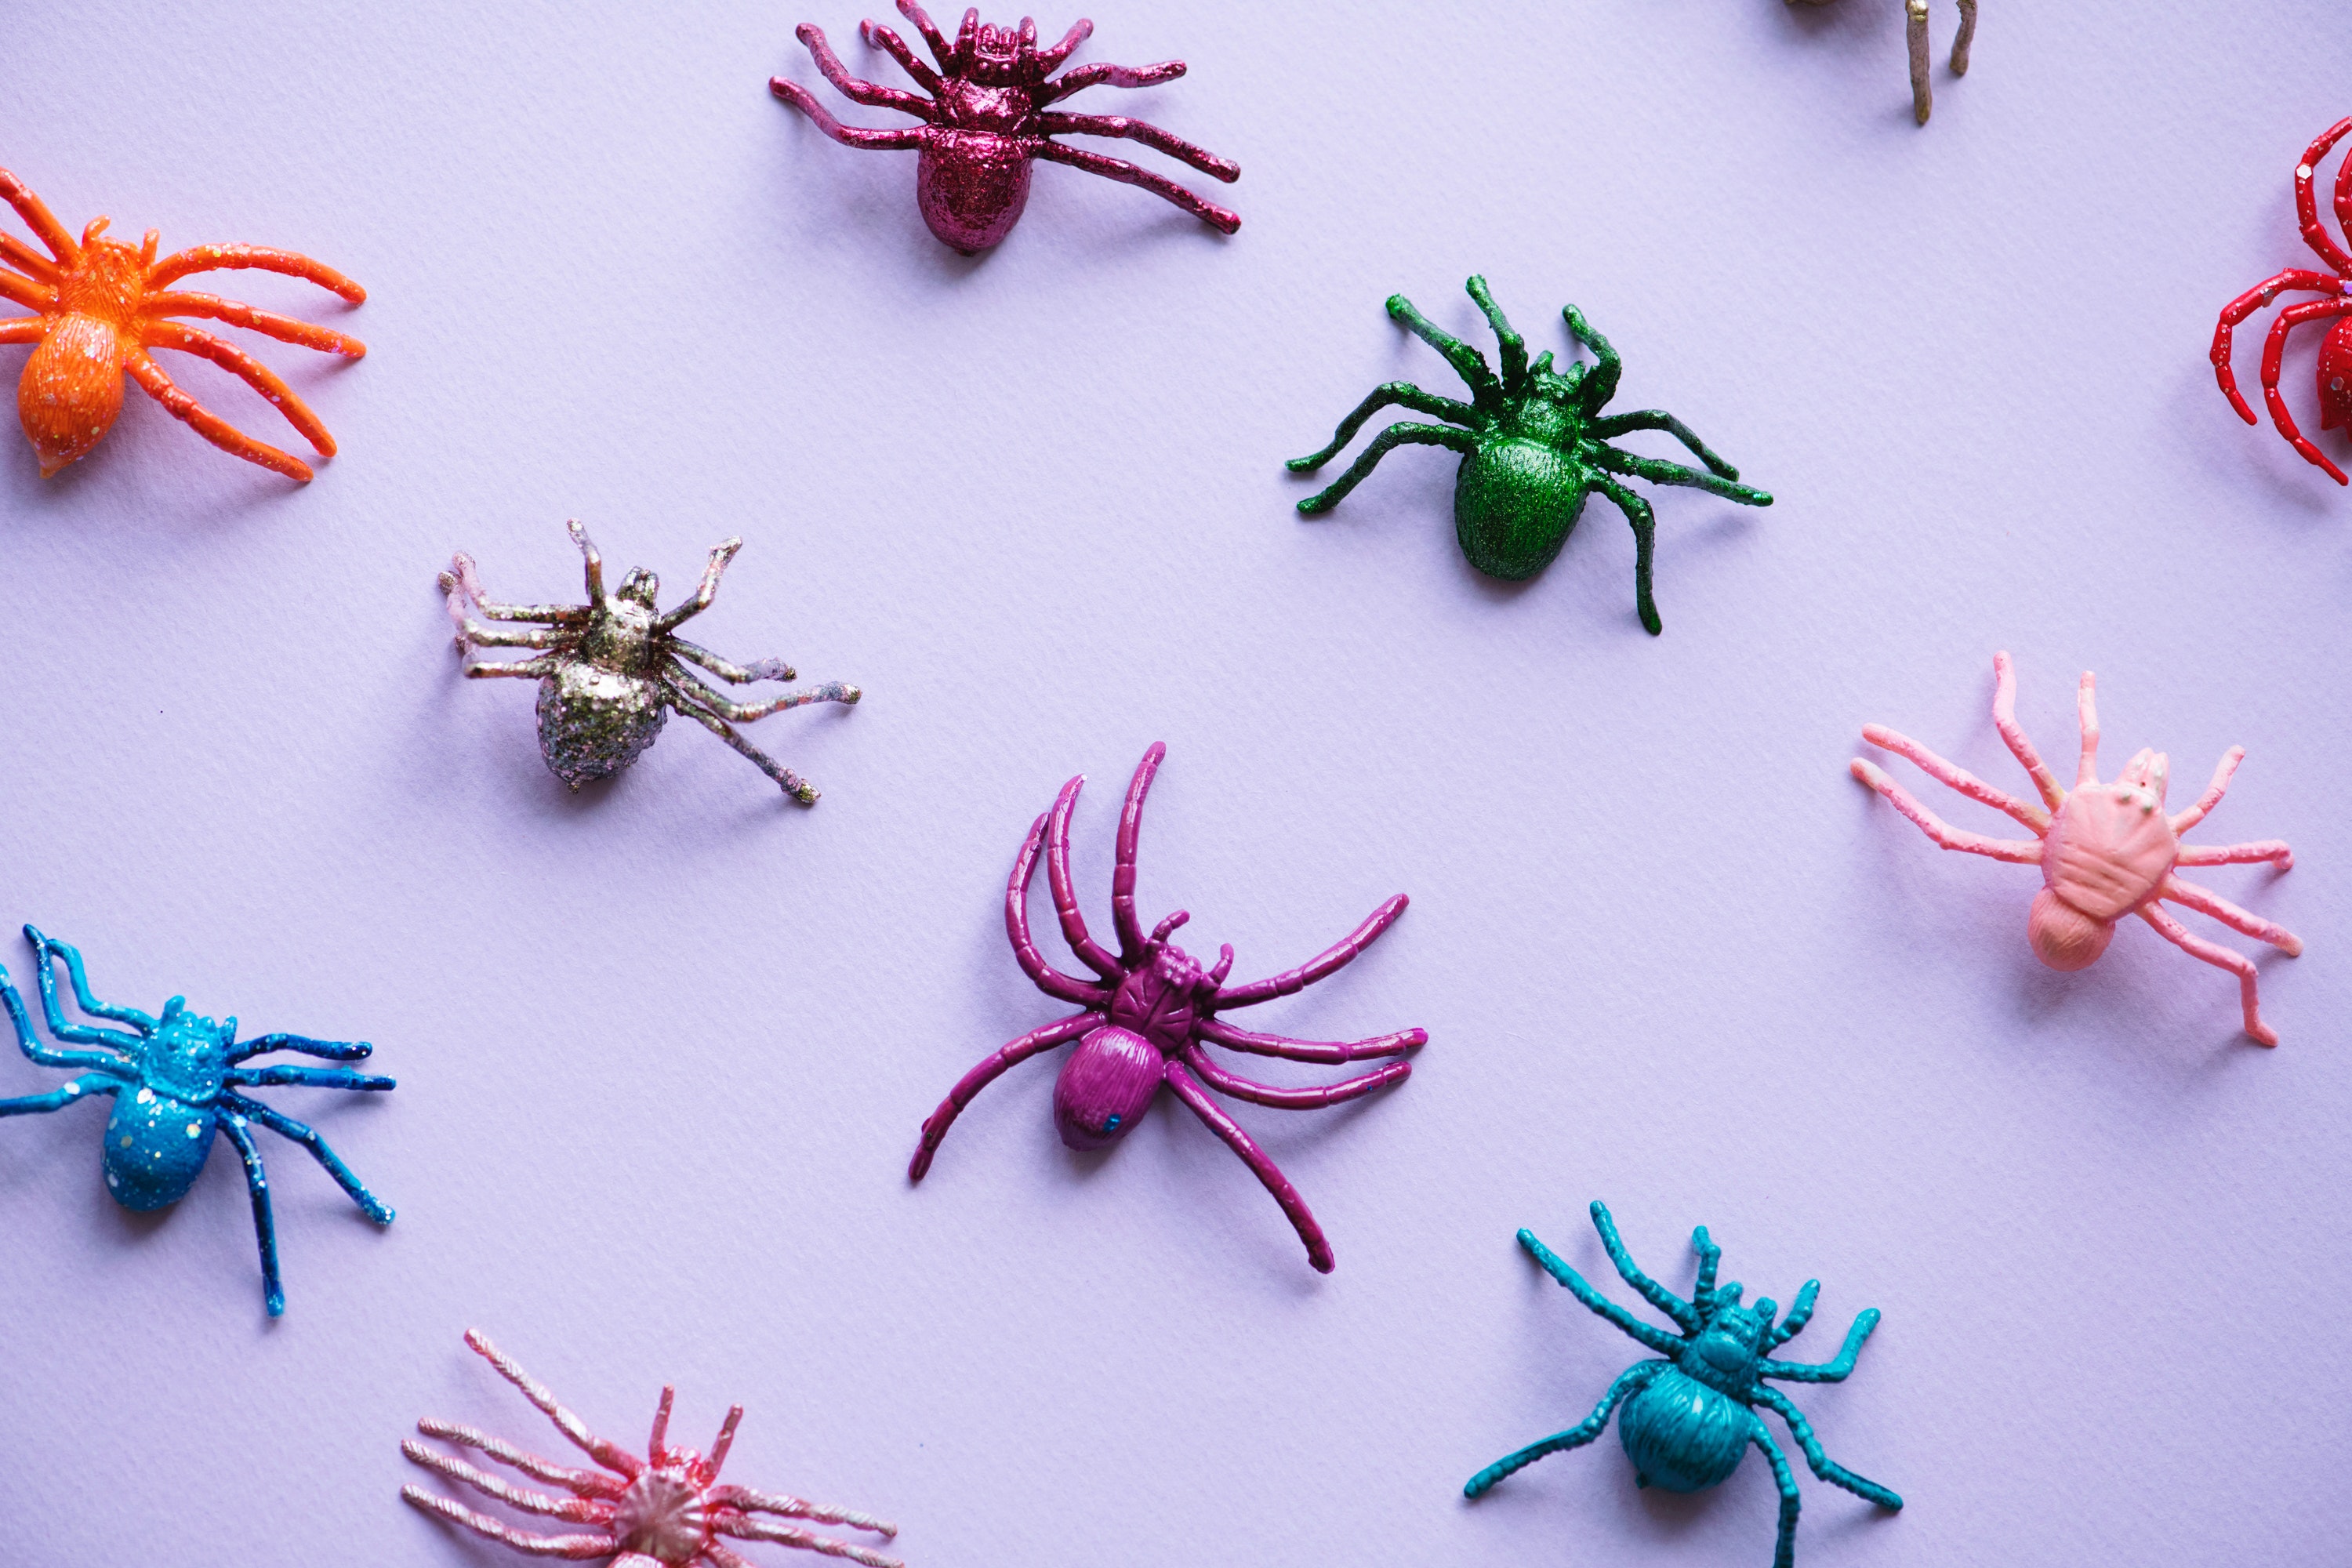
invertebrate, flower, organism, insect, petal, arthropod, body jewelry